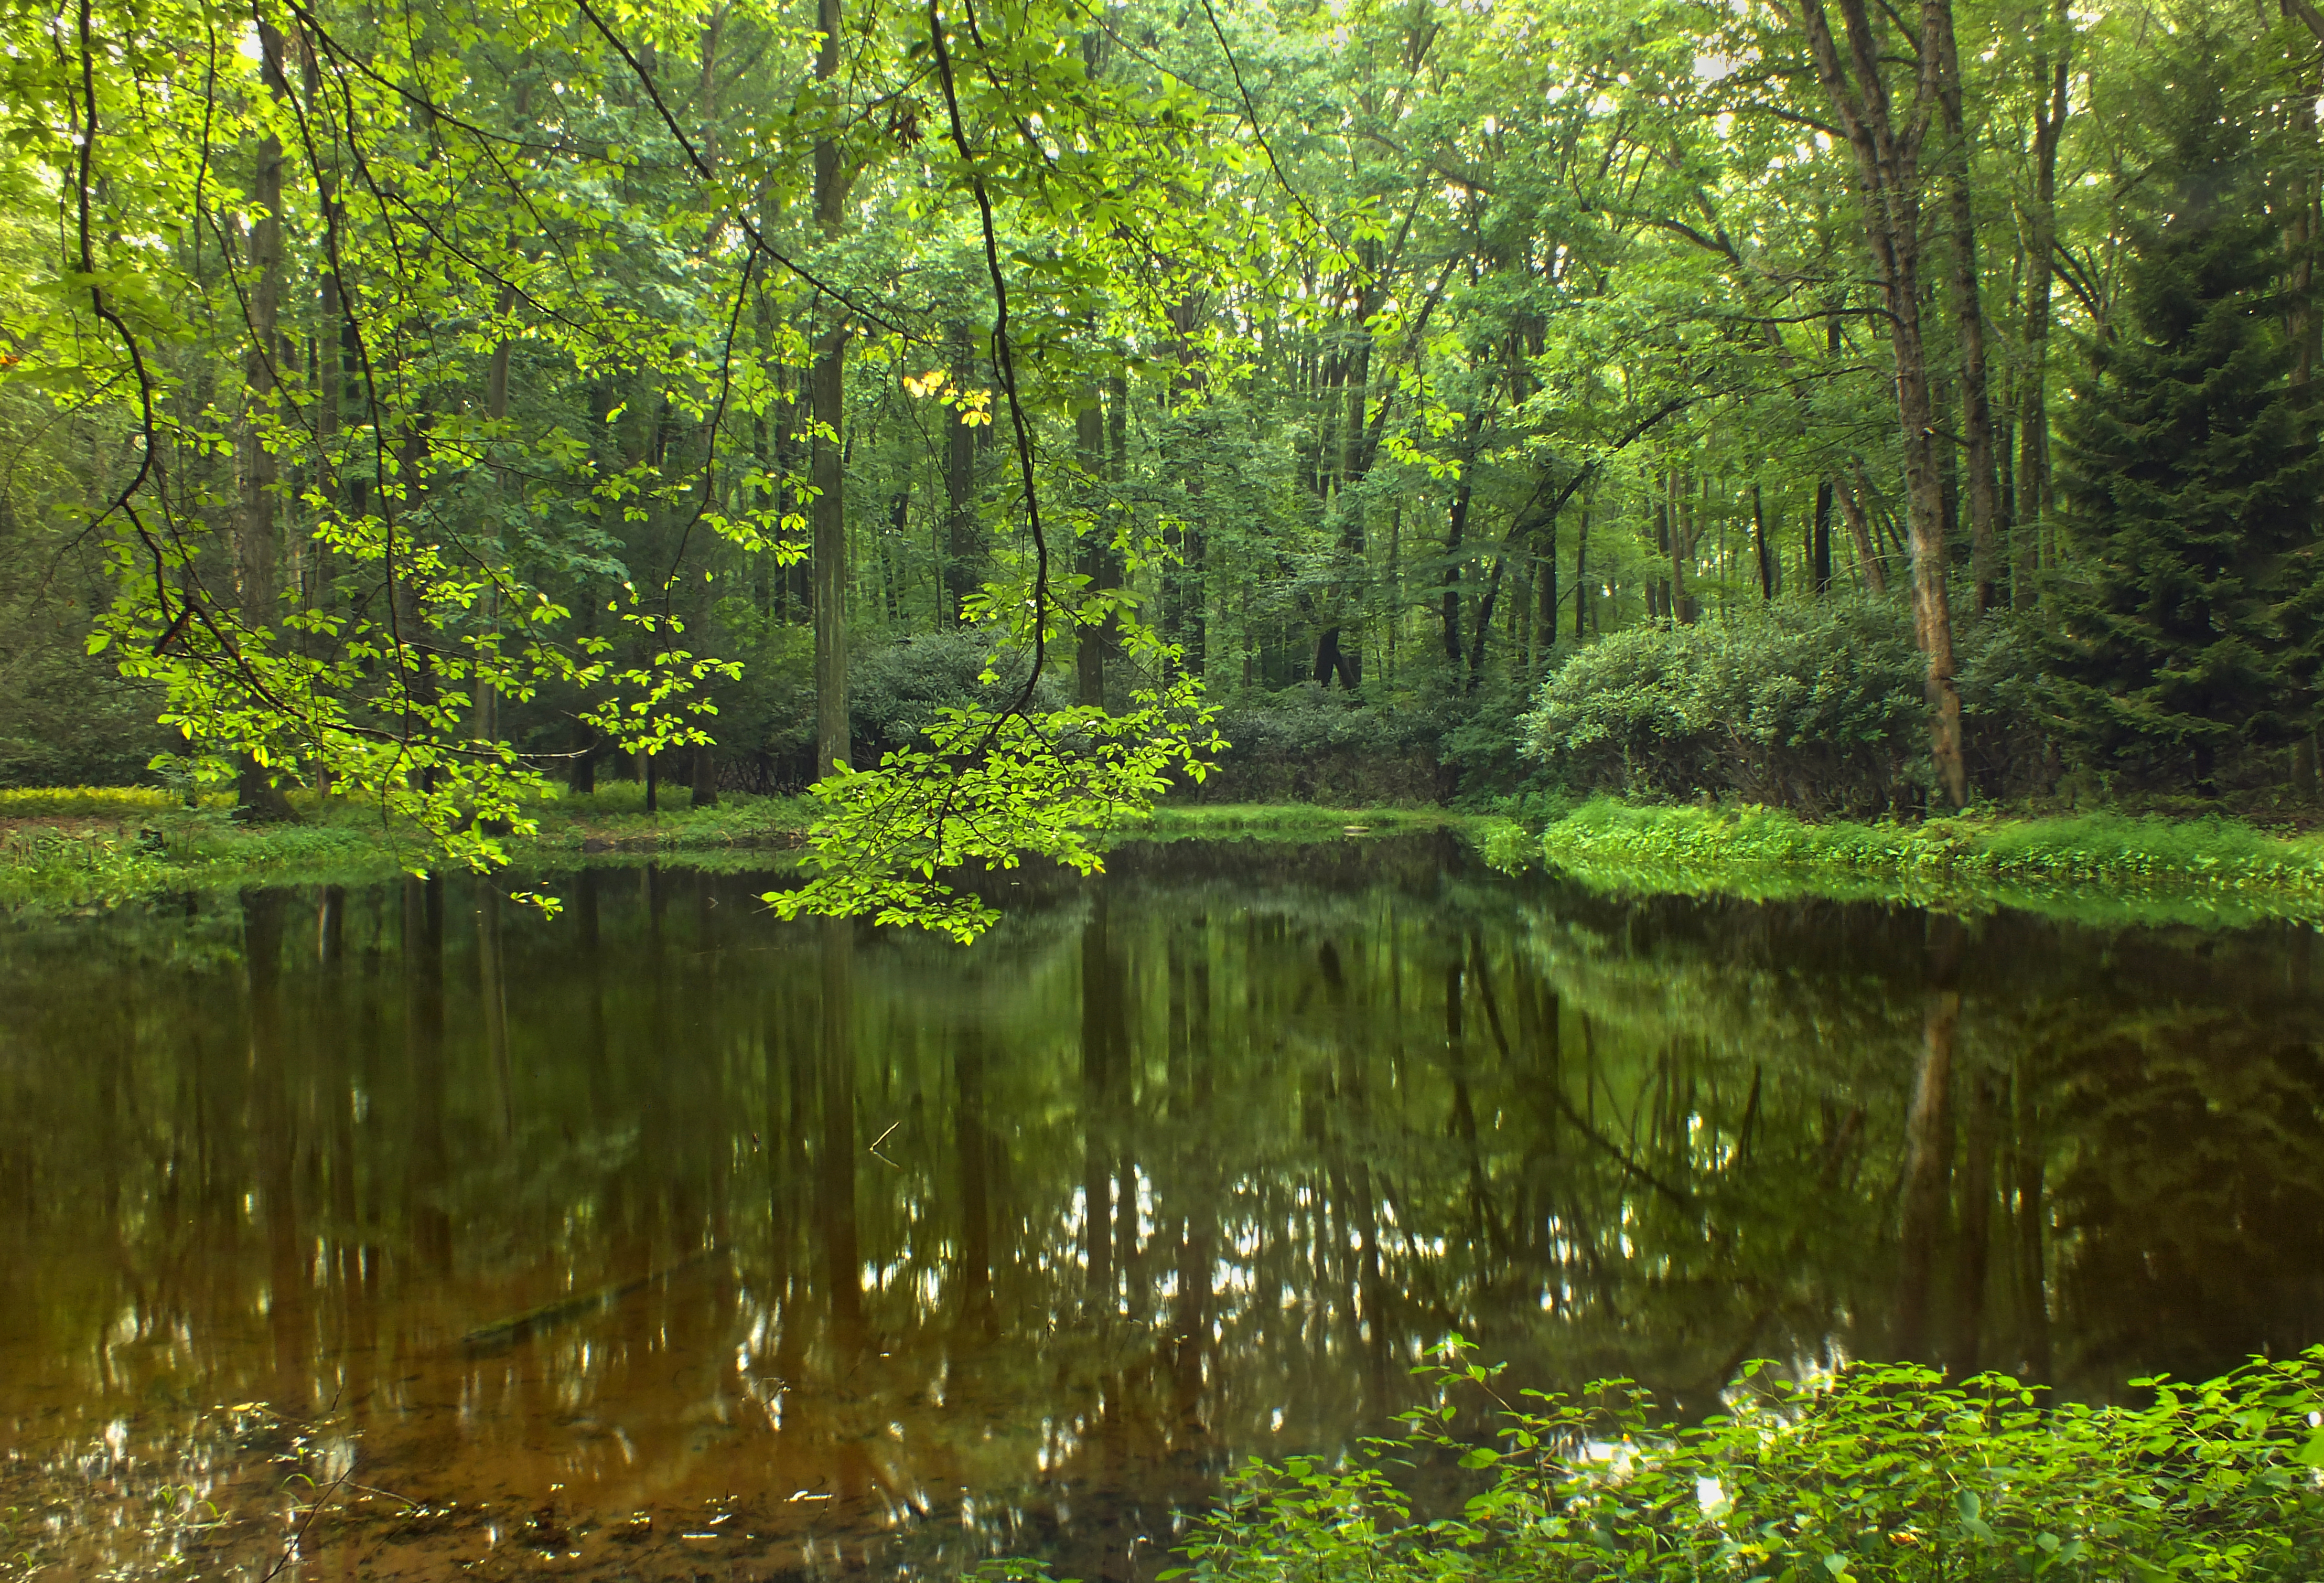
tree, nature, forest, swamp, wilderness, plant, meadow, leaf, flower, lake, summer, pond, stream, green, reflection, autumn, botany, trees, creativecommons, vegetation, rainforest, deciduous, wetland, pennsylvania, lehighvalley, northamptoncounty, graverarboretum, bushkilltownship, woodland, habitat, ecosystem, nature reserve, biome, old growth forest, natural environment, woody plant, temperate broadleaf and mixed forest, temperate coniferous forest, riparian forest